Sigave

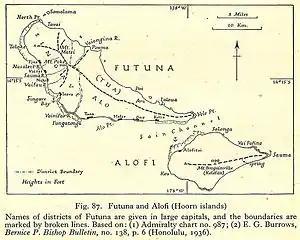
Map of Hoorn Islands

Sigavé (also Singave or Sigave) is one of the three official chiefdoms of the French territory of Wallis and Futuna in Oceania in the South Pacific Ocean. (The other two chiefdoms are Uvea and Alo.)